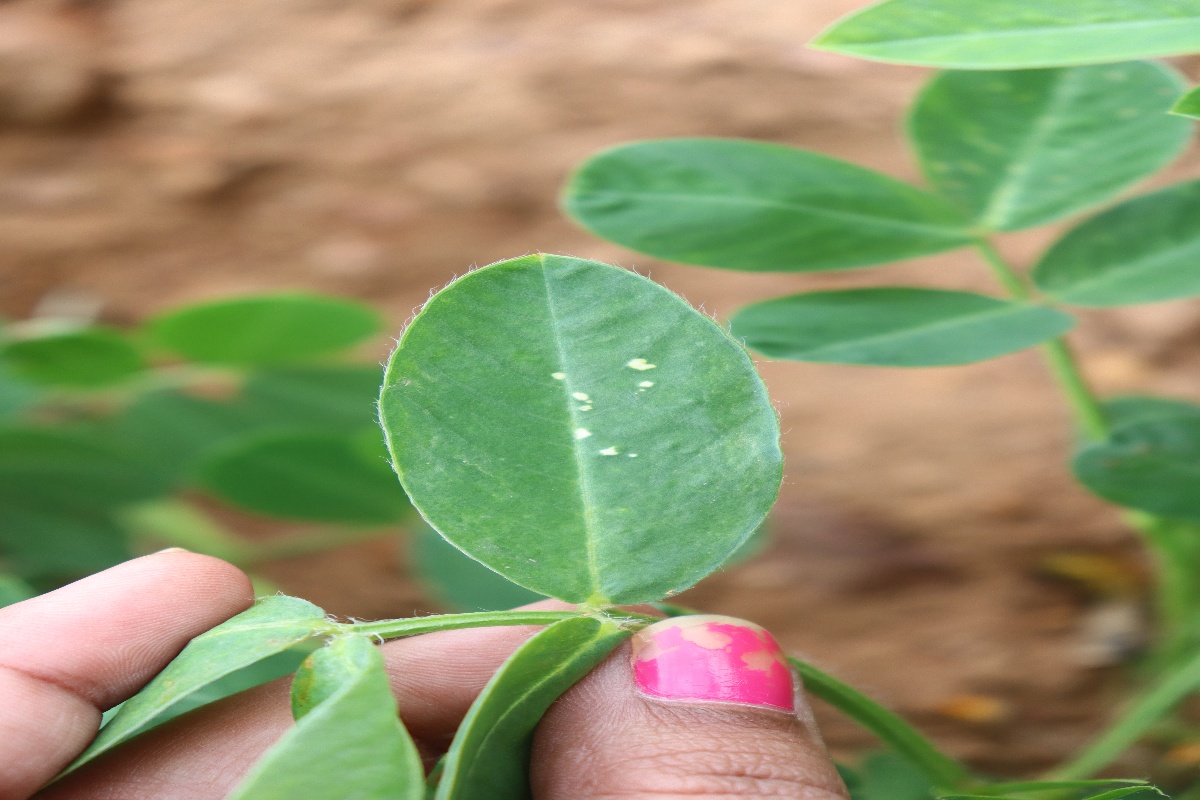
Label: healthy leaf